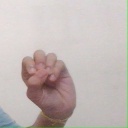
अक्षर: उ